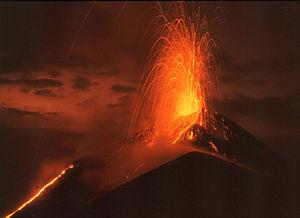
Une fontaine de lave est un type de formation volcanique se rencontrant sur des volcans en éruption rejetant des laves suffisamment fluides et avec un débit suffisamment puissant et régulier pour former à la sortie des différentes bouches volcaniques un jet de lave plus ou moins continu.
Le Pacaya est un volcan actif de 2 552 mètres d'altitude situé en périphérie de la ville d'Antigua, au Guatemala. Il entra en éruption pour la première fois il y a environ 23 000 ans et, depuis l'arrivée des Espagnols, il est entré en éruption au moins vingt-trois fois.